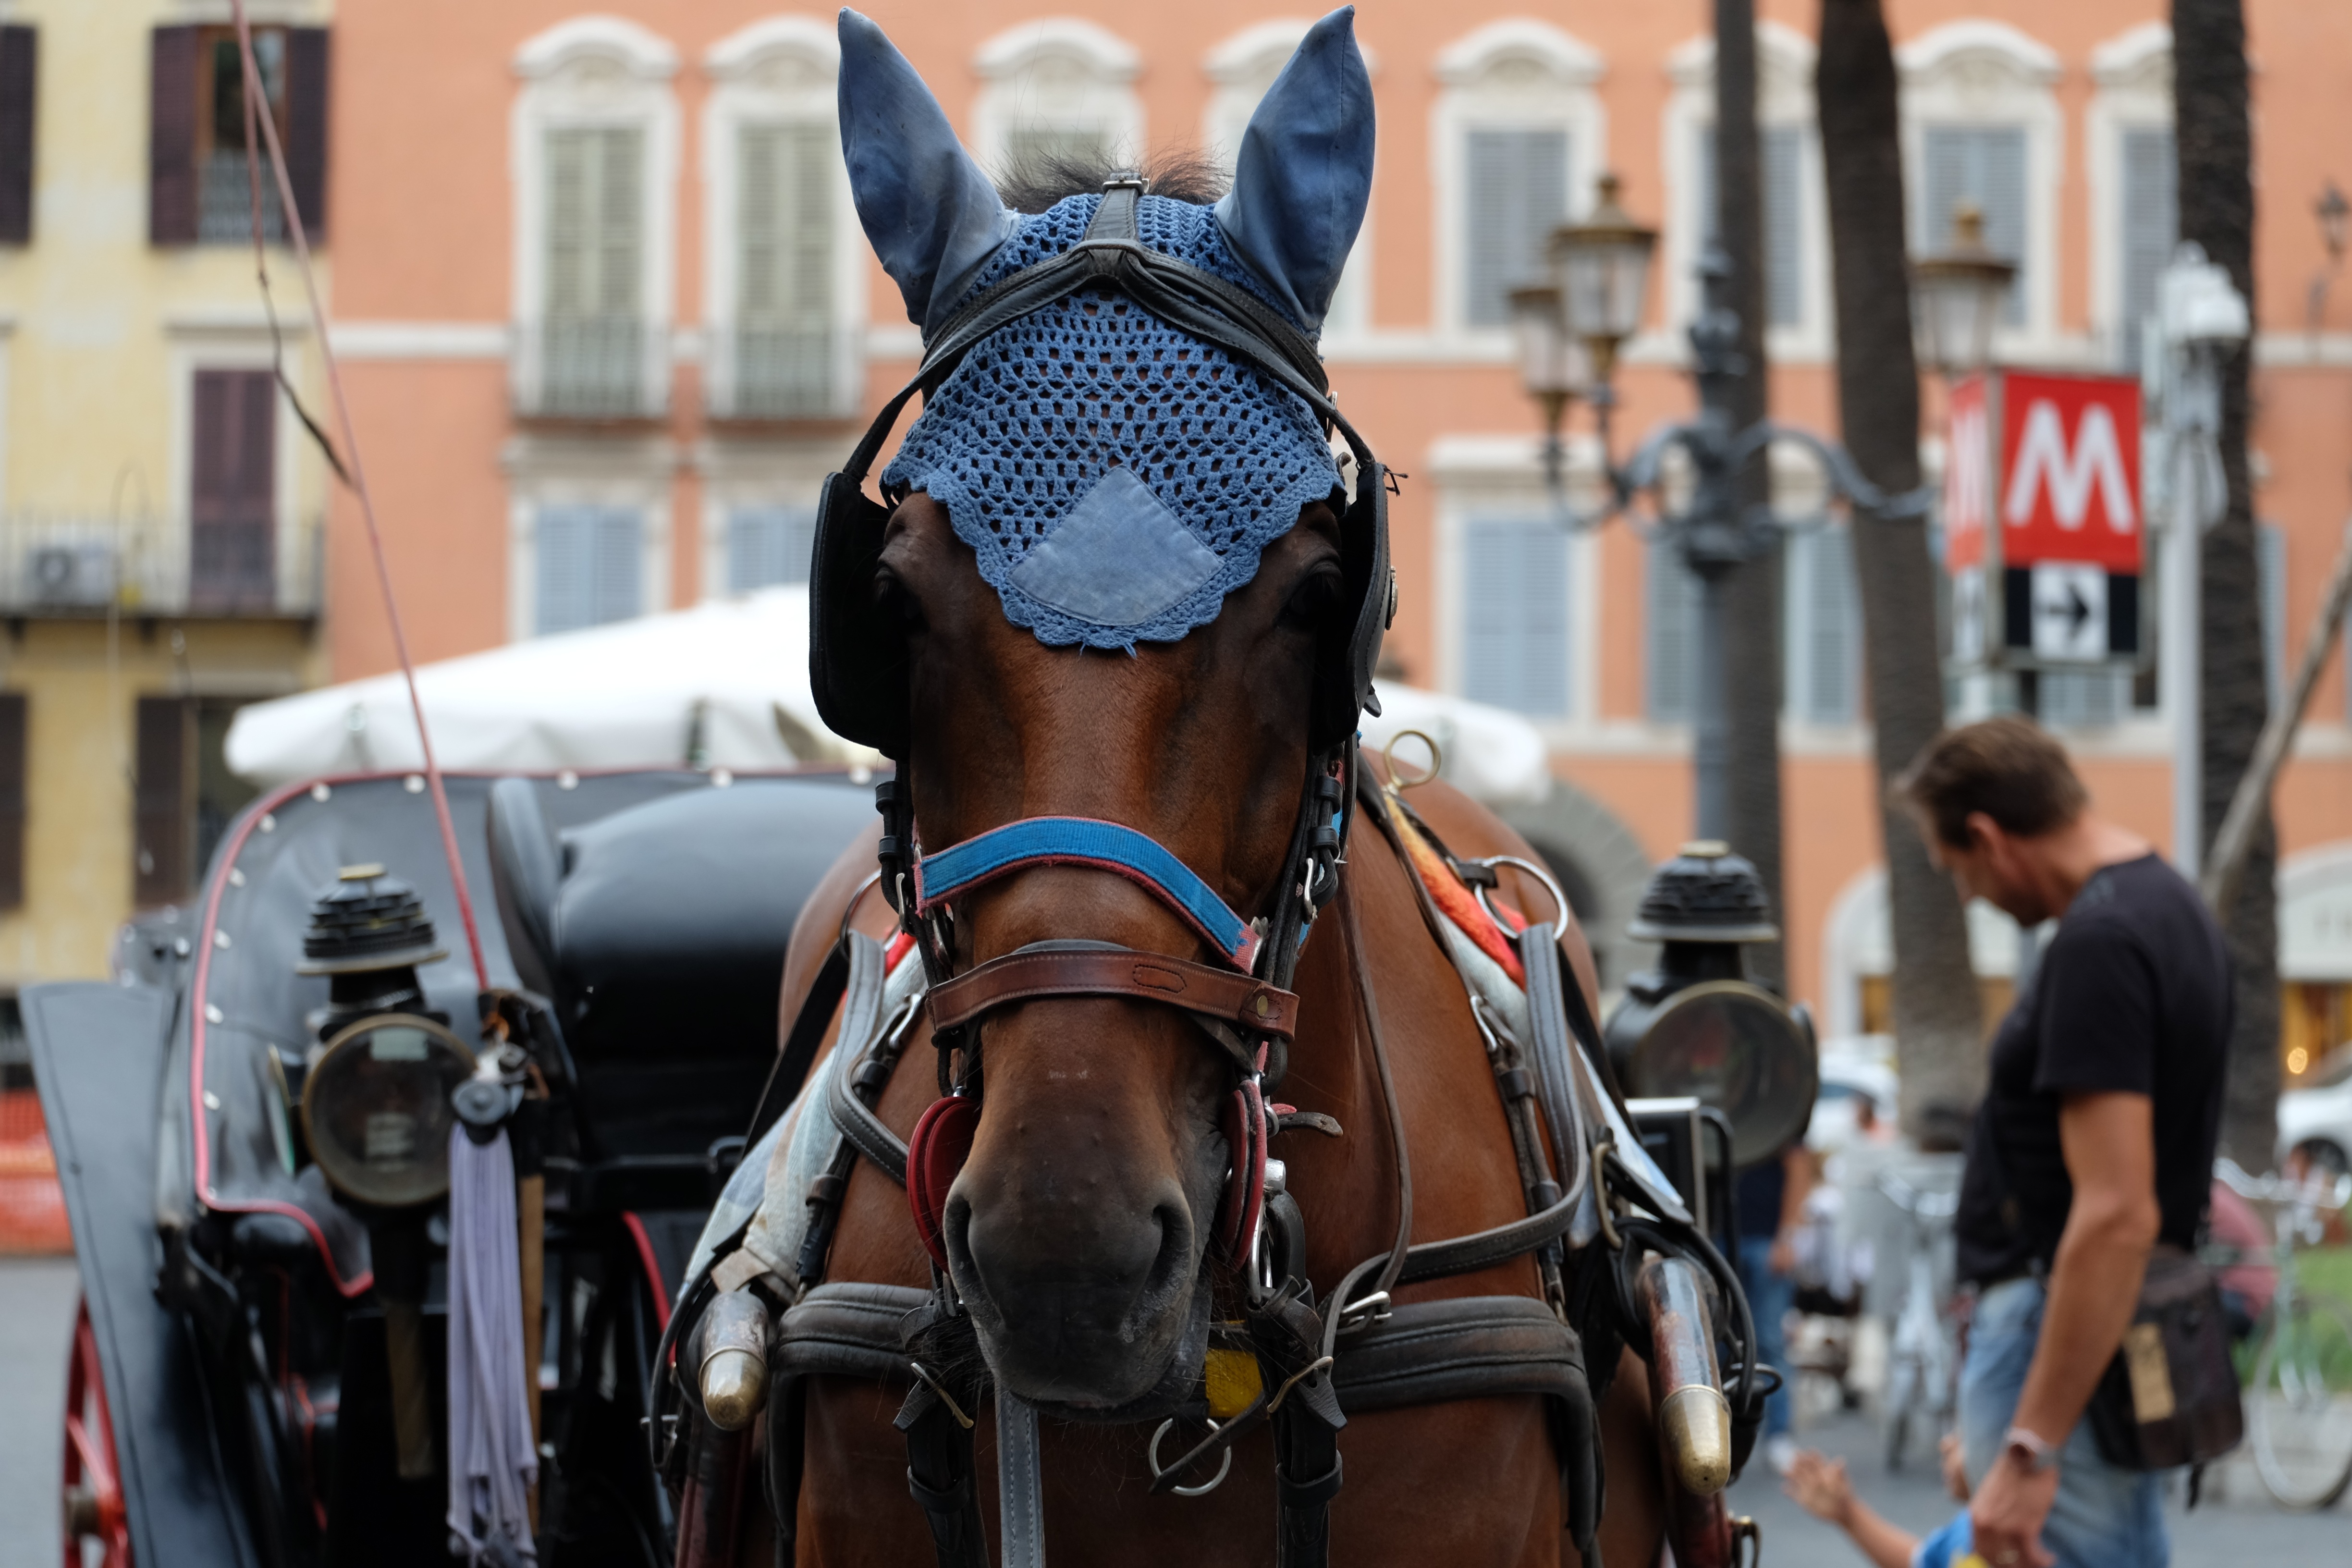
street, horse, brown, attraction, tour, rome, carriage, coach, pack animal, city tour, monteaura, horse like mammal, horse tack